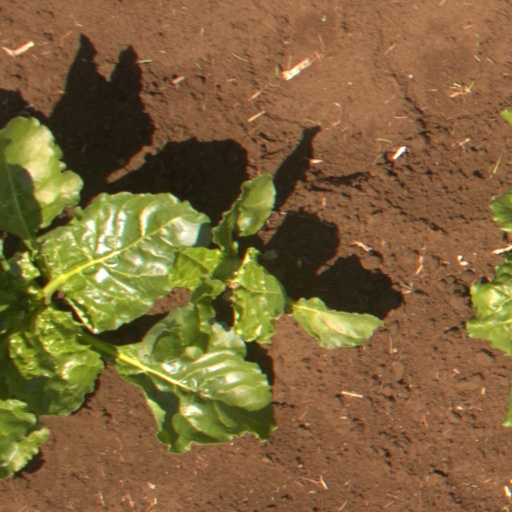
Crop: sugar beet